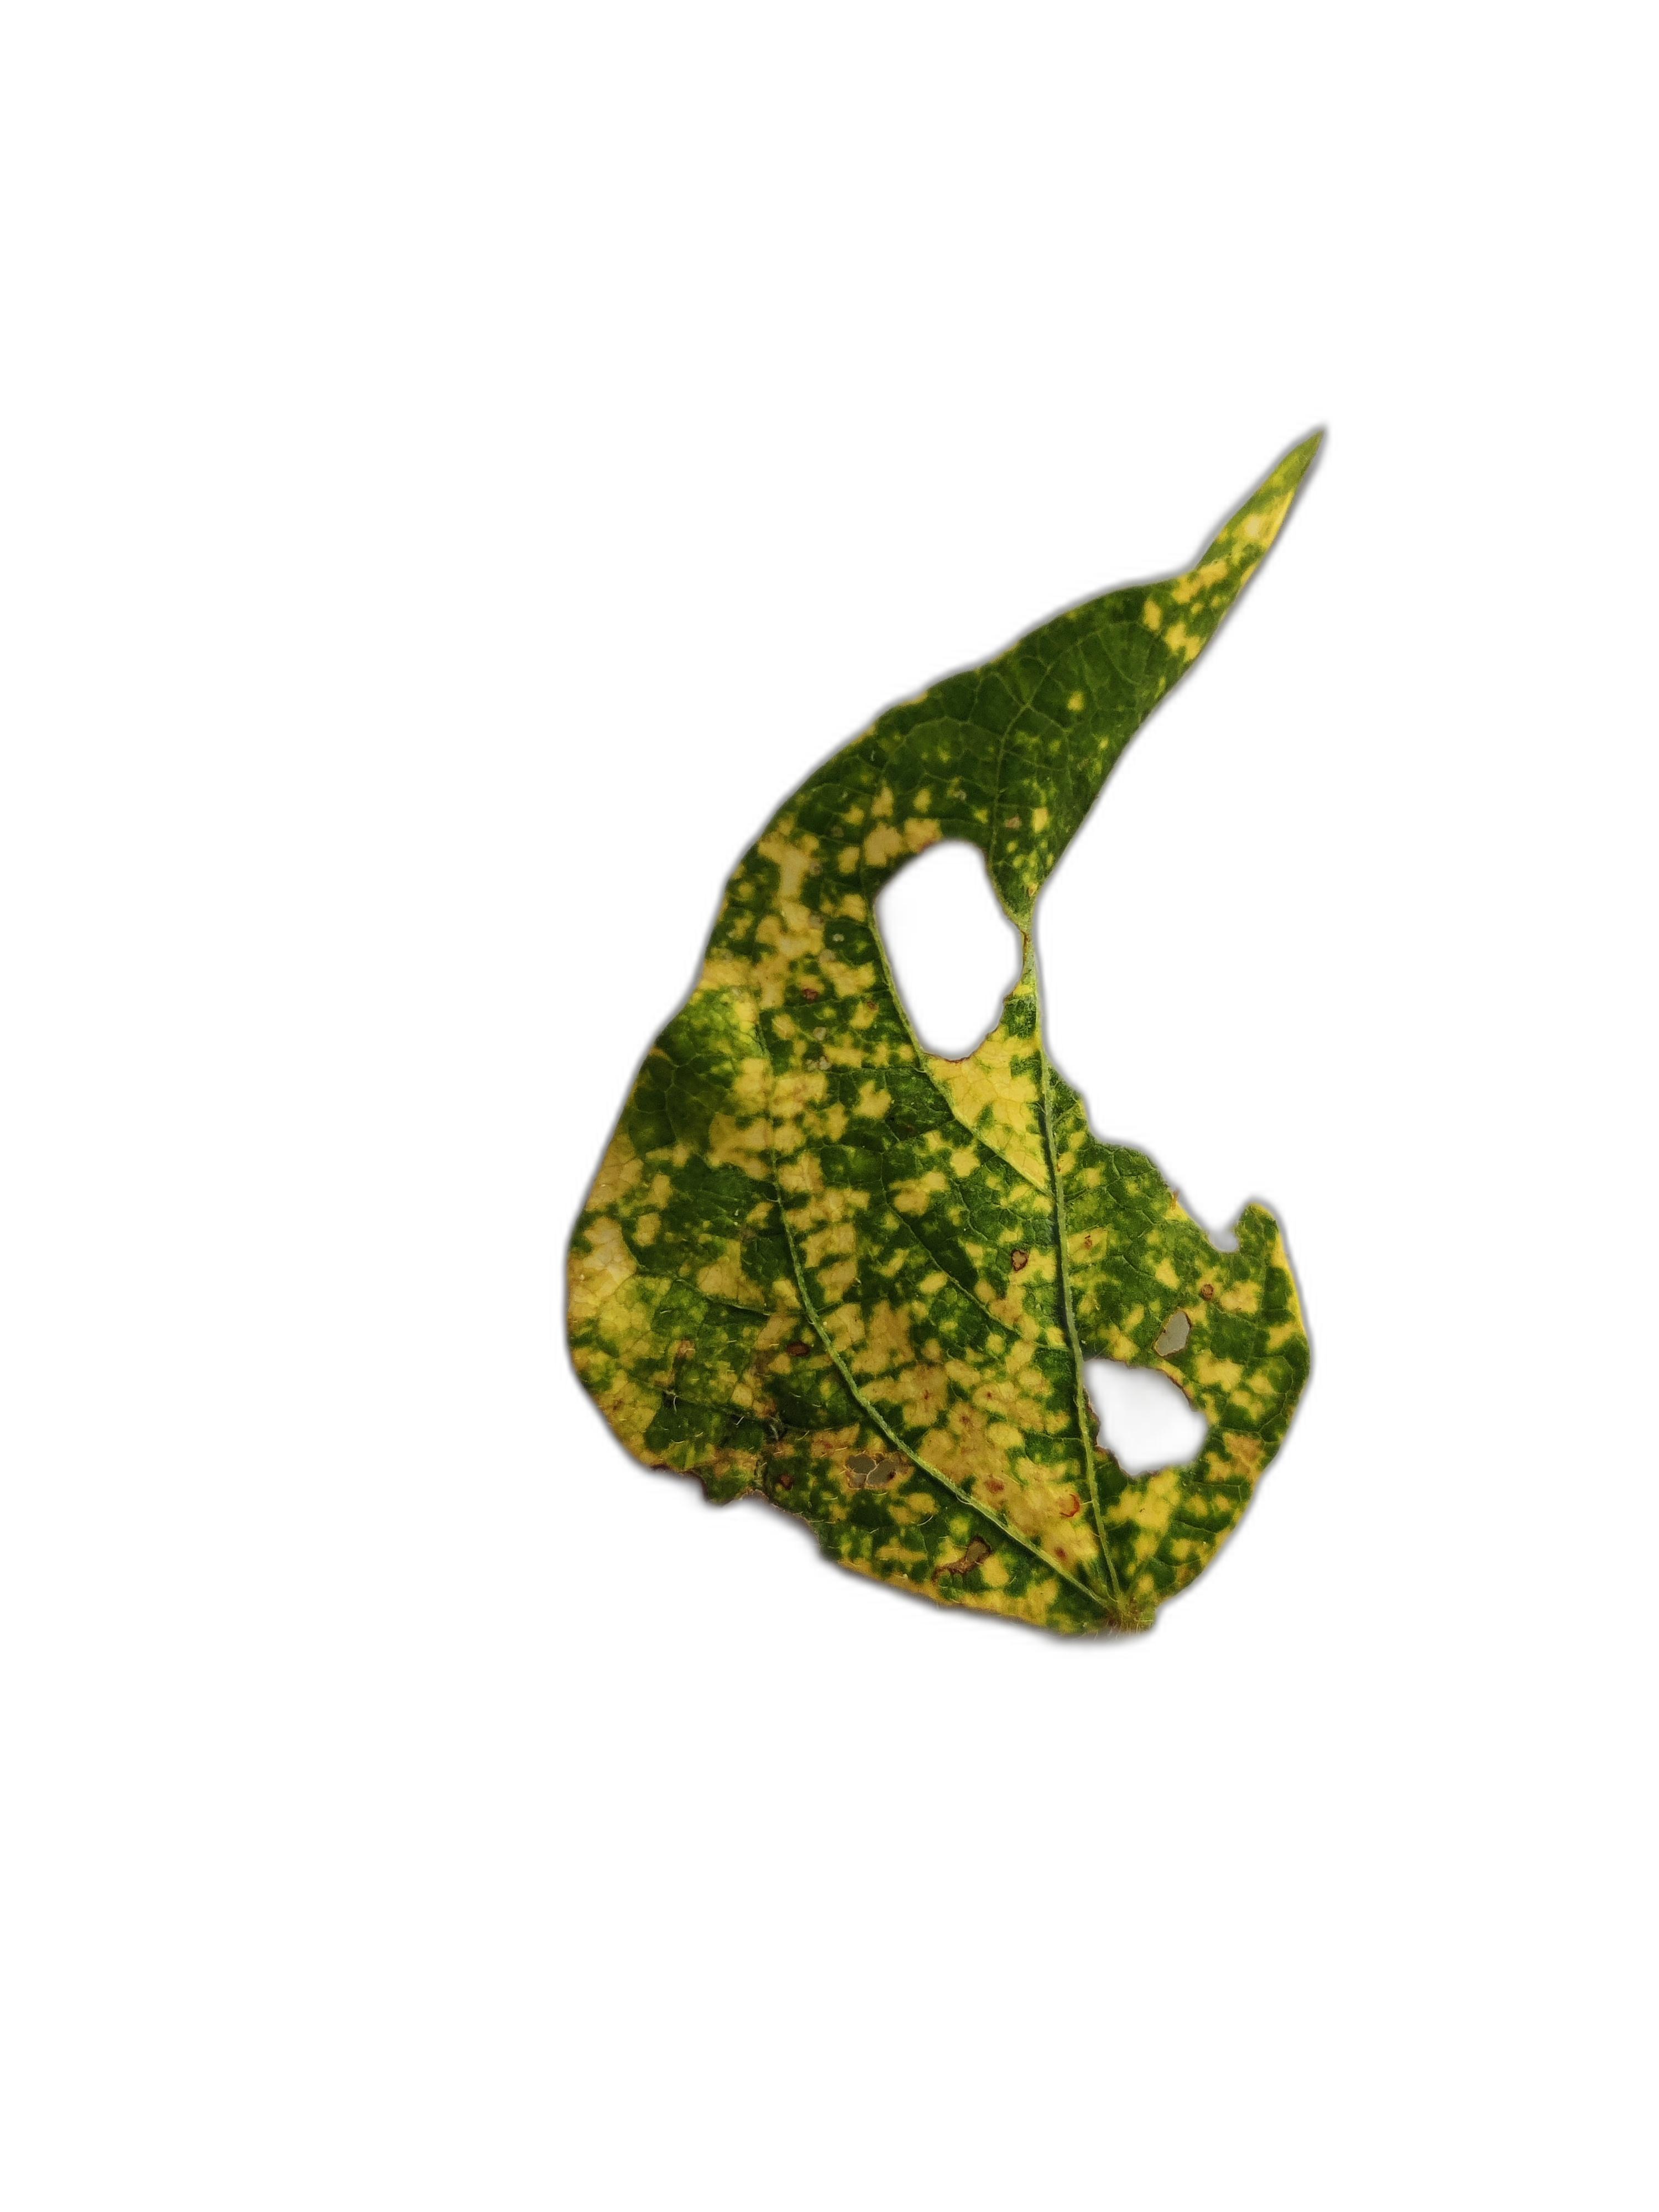
Label: Yellow Mosaic